Kalakar Award for Best Actress

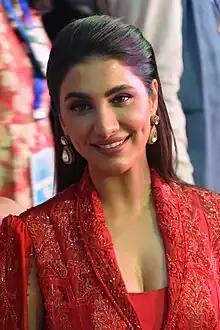
Rukmini Maitra, the last winner

The Kalakar Award for Best Actress is an award, presented annually at the Kalakar Awards. It is given by the Kalakar Parivar Foundation for Bengali films. The award was first given in 1993.